Architecture of Montenegro

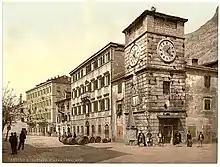
Postcard of Old Cattaro, showing typical venetian architecture buildings and the "Clock tower"

The Venetian fortification system of Kotor (that venetians called "Cattaro"), which protects it from the sea, is actually a wall 4.5 km long, 20 m high and 15 m wide, and is preserved as one of the world's historic values by the UNESCO.